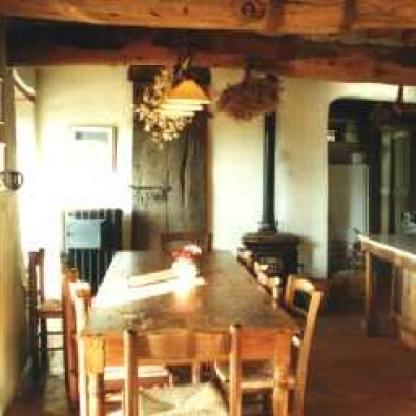
Scene: Indoor